AIDA (international space cooperation)

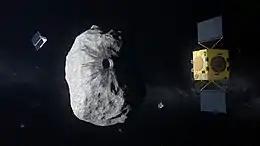
"Hera" probe and its 2 CubeSats, "Milani" and "Juventas"

"Hera" is the European component of the ESA–NASA AIDA mission. The "Hera" spacecraft, approved on 29 November 2019, will focus on key measurements to validate impact and asteroid deflection models, such as the detailed characterisation of the impact crater made by the "DART" impactor. "Hera" will also measure the DART impact outcome, such as change in the binary system orbit, and will enable detailed characterisation of the Dimorphos volume and surface properties, as well as measure the volume and morphology of the "DART" impact crater.